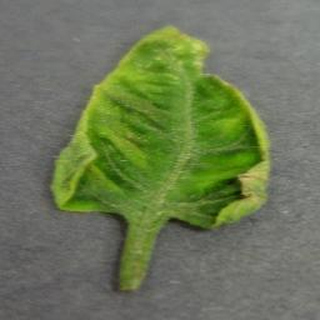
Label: tomato_yellow_leaf_curl_virus